Conquérant

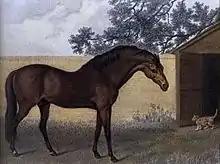
The Godolphin Arabian, Conquérant's most distant known male ancestor.

In 1869, breeder Joseph-Lafosse sold his entire stable, keeping only Conquérant's dam, Élisa, who finally died of old age on November 20, 1881. On this occasion, he left a letter, found and reproduced by archivist Alain Talon:"My poor old and good mare Élisa, Conquérant's mother, the first and fertile source of our Normandy trotters died this morning. When I came back from Mass, I found her lying stiff, near the entrance to the Gouey garden, which she had broken when she fell. I'd put her in this small, sheltered room for her to spend the winter in. I bent over my poor mare, a long tear still wetting her eyelid, as if her last tear had been for me. Involuntarily, I felt my eyes moisten. Élisa died of old age, almost without suffering, no doubt, she couldn't have had a better end? I cared for her in her last years as she deserved. I was not ungrateful to her and treated her as a friend. Her noble career is over, and I can do nothing more for her than give her regret.